City of London Pedway Scheme

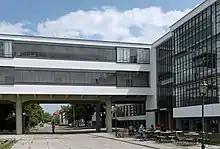
Bauhaus bridge in Dessau, Germany, designed by Walter Gropius (1925)

Versions of the plan had been under consideration since the 19th century, and given shape by the German Bauhaus movement, but the scheme was only given impetus in London after World War II, during which London had suffered severe bomb damage. Enthusiasts for the scheme saw an opportunity to put it into practice through the post-war reconstruction programme, and in 1947 architect Charles Holden and planner William Holford developed a blueprint that envisaged a network of first-floor walkways that would connect buildings across the City.